Quarters of Rome

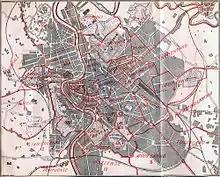
The city-centre quarters in 1930

As of 1930 there were two more unofficial quarters: the quarter XVI, which was called Città Giardino Aniene in 1924; and the quarter XVII, that was named Savoia in 1926. These two were later officially renamed, the XVII becoming "Trieste" in 1946 and the XVI becoming "Monte Sacro" in 1951. Other quarters have been renamed: the quarter XV, previously called Milvio, became "Della Vittoria" in 1935, while the III, once known as Vittorio Emanuele III in honor of the King of Italy, was renamed "Pinciano" in 1946.